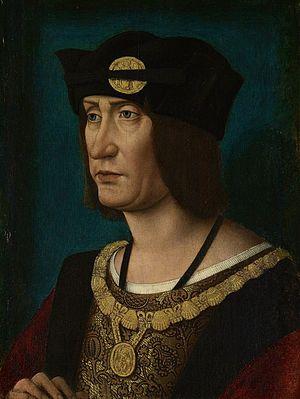
Johannes Ghiselin, aussi Verbonnet, Verbonetto, Barboneto, né vers 1455 en Picardie et mort entre 1507 et 1511, sans doute, en Flandre, est un compositeur et chantre de l’école franco-flamande.
L’hôtel des Tournelles était un ensemble de bâtiments édifié, à partir du XIVᵉ siècle à Paris, au nord de l'actuelle place des Vosges. Il fut longtemps propriété des rois de France, bien que peu d'entre eux y résidassent. Ce fut dans cet hôtel que les rois Louis XII puis Henri II décédèrent, le 1er janvier 1515, puis en 1559 pour ce dernier, des suites de sa blessure reçue lors d'une joute. Après son décès, la veuve du roi, Catherine de Médicis, délaissa cette résidence démodée, qui fut transformée en dépôt de poudre puis vendue pour financer l'édification d'un palais à l'italienne, les Tuileries. Il n'en subsiste "rien".
La présence de Juifs à Marseille est attestée dès le VIᵉ siècle par Grégoire de Tours, mais il est probable qu'elle remonte à l'Empire romain.
Le concile schismatique de Pise se réunit le 1ᵉʳ novembre 1511, à l'initiative de Louis XII, dans le but de déposer le pape Jules II qui est en rivalité avec le roi de France pour des motifs de politique italienne. Confrontée à l'hostilité de la population, l'assemblée doit se déplacer de Pise à Milan, puis à Asti et enfin à Lyon. Entre-temps, Jules II riposte en convoquant le cinquième concile du Latran, qui s'ouvre le 3 mai 1512.
Le Prince, traduction française de l'ouvrage Il Principe ou De Principatibus est un traité politique écrit au début du XVIᵉ siècle par Nicolas Machiavel, homme politique et écrivain florentin, qui montre comment devenir prince et le rester, analysant des exemples de l'histoire antique et de l'histoire italienne de l'époque. Parce que l'ouvrage ne donnait pas de conseils moraux au prince comme les traités classiques adressés à des rois, et qu'au contraire il conseillait dans certains cas des actions contraires aux bonnes mœurs, il a été souvent accusé d'immoralisme, donnant lieu à l'épithète machiavélique. Cependant, l'ouvrage a connu une grande postérité et a été loué et analysé par de nombreux penseurs.